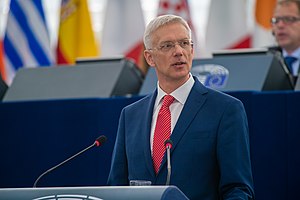
Arturs Krišjānis Kariņš / Ministerpræsident (2019–) / Udenrigspolitik
Kariņš taler om Europas fremtid i Europa-Parlamentsbygningen i Strasbourg, Frankrig.
Arturs Krišjānis Kariņš er en lettisk-amerikansk lingvist, forretningsmand og politiker, der tidligere har tjent som økonomiminister, medlem af Europa-Parlamentet, og som i øjeblikket tjener som Letlands ministerpræsident. Kariņš blev født i Wilmington, Delaware i USA, da hans forældre var flygtet fra den sovjetiske besættelse. Han var i sin ungdom aktiv i det lettisk-amerikanske mindretalsfællesskab i og omkring Delaware.